9th BRICS summit

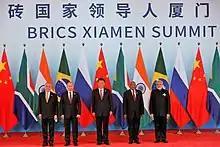
Group photo of BRICS leaders.

The 2017 BRICS summit was the ninth annual BRICS summit, an international relations conference attended by the heads of state or heads of government of the five member states Brazil, Russia, India, China and South Africa. The summit was held in Xiamen, China, the second time the China has hosted the summit after the 2011 summit.